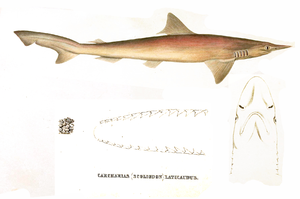
Scoliodon laticaudus est une espèce de requins qui vit dans les eaux peu profondes de l'océan Indien et d'Océanie.
Les Carcharhinidés forment une famille de requins appartenant de l'ordre des Carcharhiniformes.
Scoliodon est un genre de requins de la famille des Carcharhinidae.